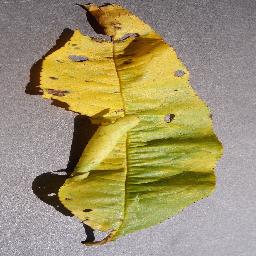
Label: Peach___Bacterial_spot